Thai Airways International

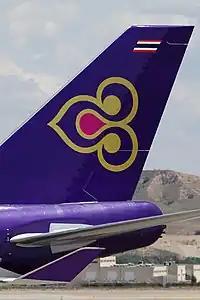
New livery on Thai Airways Boeing 747-400

Thai Catering began operations on 20 April 1960 by renting out a hangar at Don Mueang Airport for airline meal production. The current headquarters are located at Suvarnabhumi Airport in a 120,000 square meters facility and is able to produce 87,000 meals per day. The facility at Don Mueang Airport remains in use as a bakery production facility, food supply for airline lounges, as well as food production for banquet services and Thai Catering restaurants in domestic airports around the country. Another facility is open for producing food for flights departing from in Krabi Airport. Thai Catering received the Best Economy Class Onboard Catering Award from Skytrax between 2011-2014 and 2016-2018.